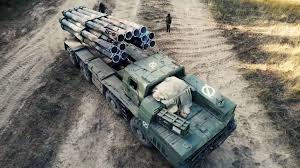
Label: Tornado